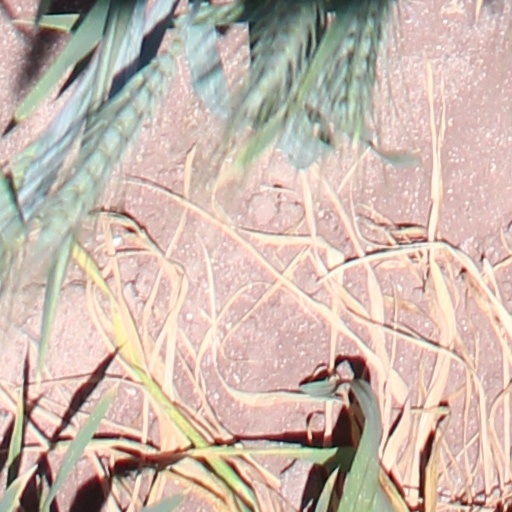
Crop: wheat